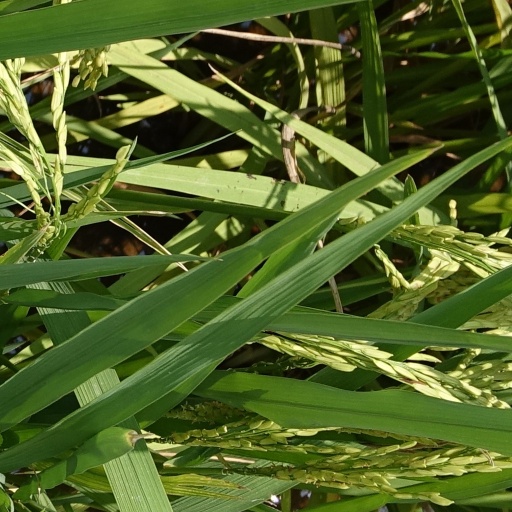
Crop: rice